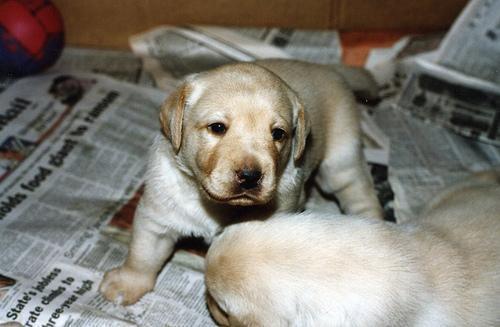
Labrador_retriever